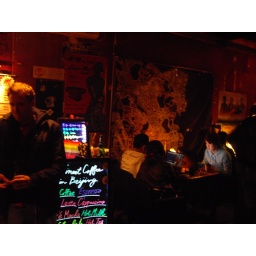
Coffee shop and internet cafe in the lobby, rock house on the stage.